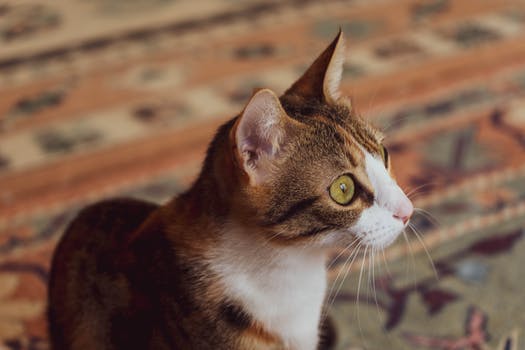
Label: No Watermark